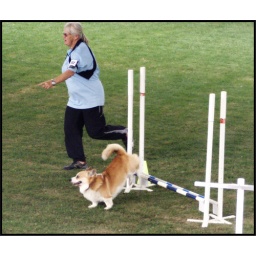
A cute dog in the Open Agility class.